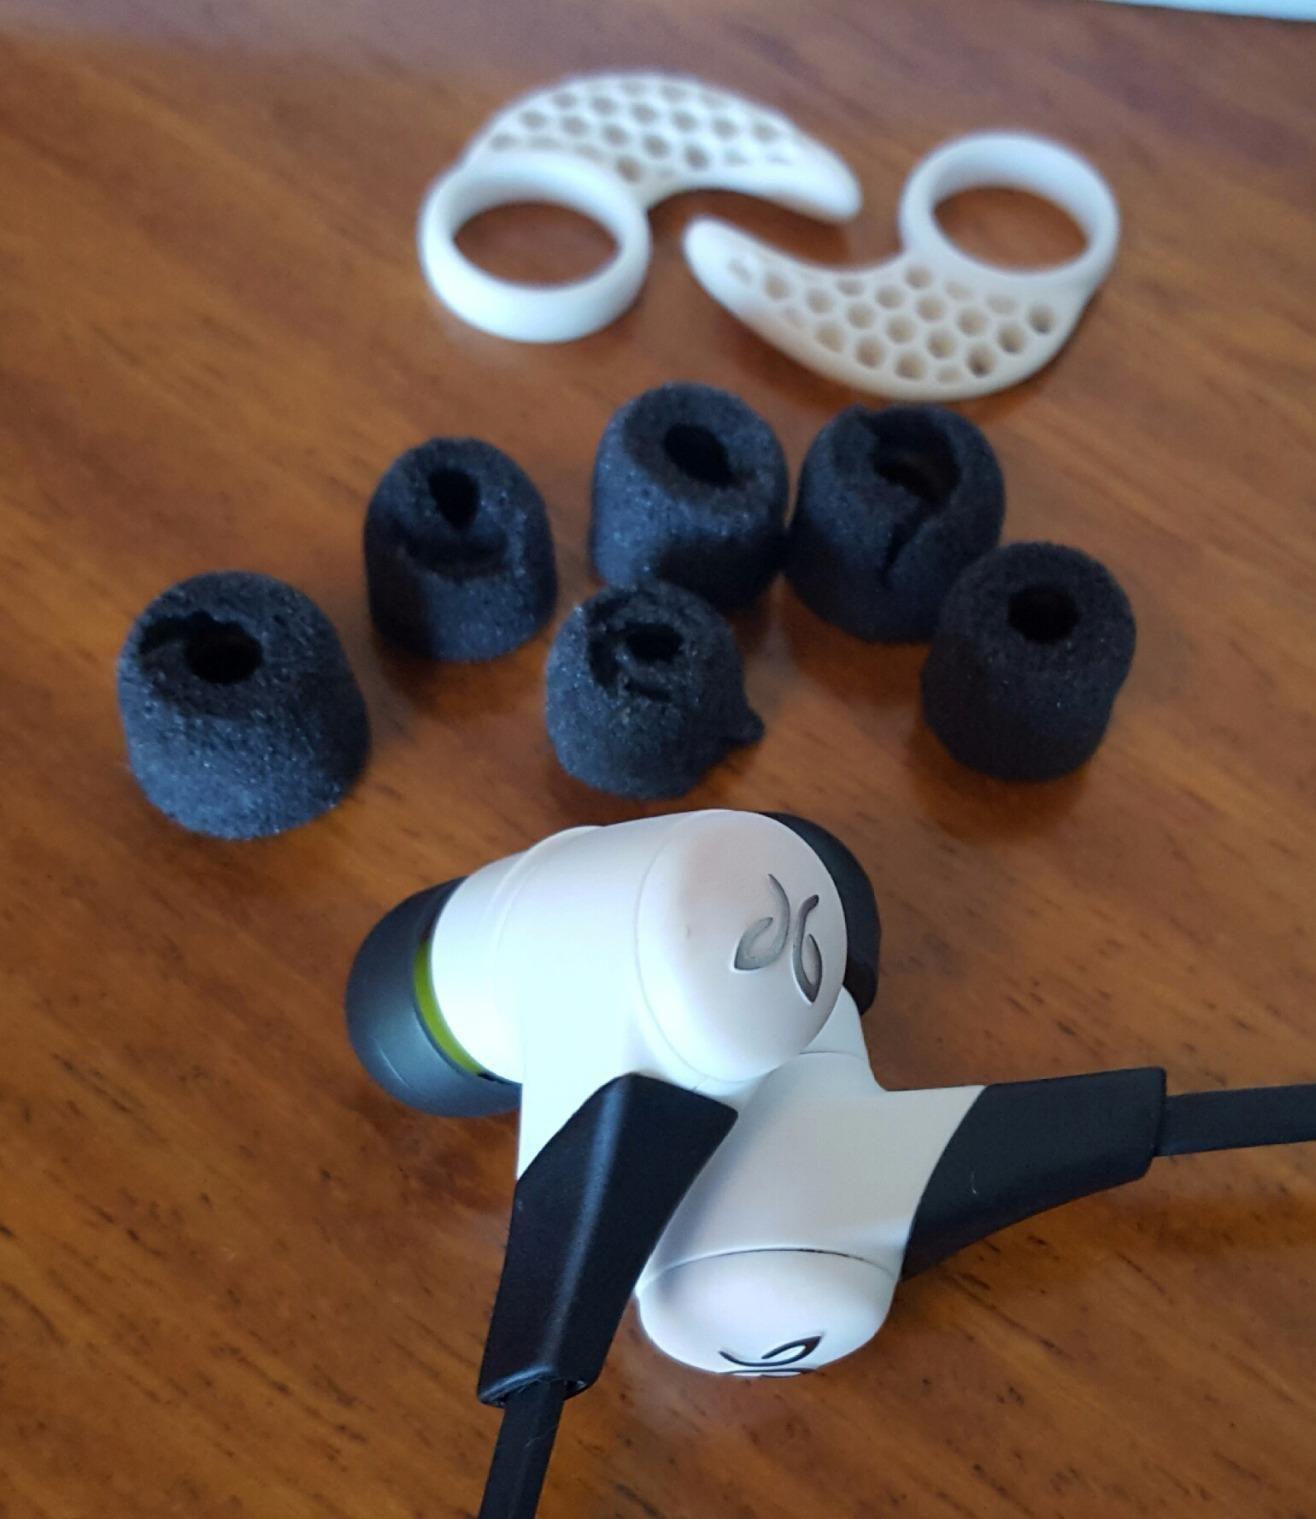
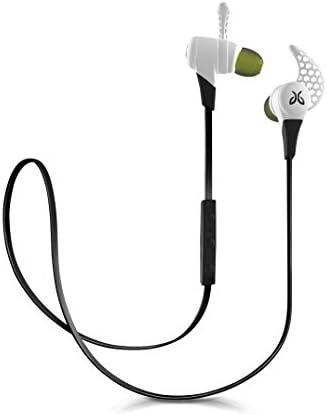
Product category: headphones
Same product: yes